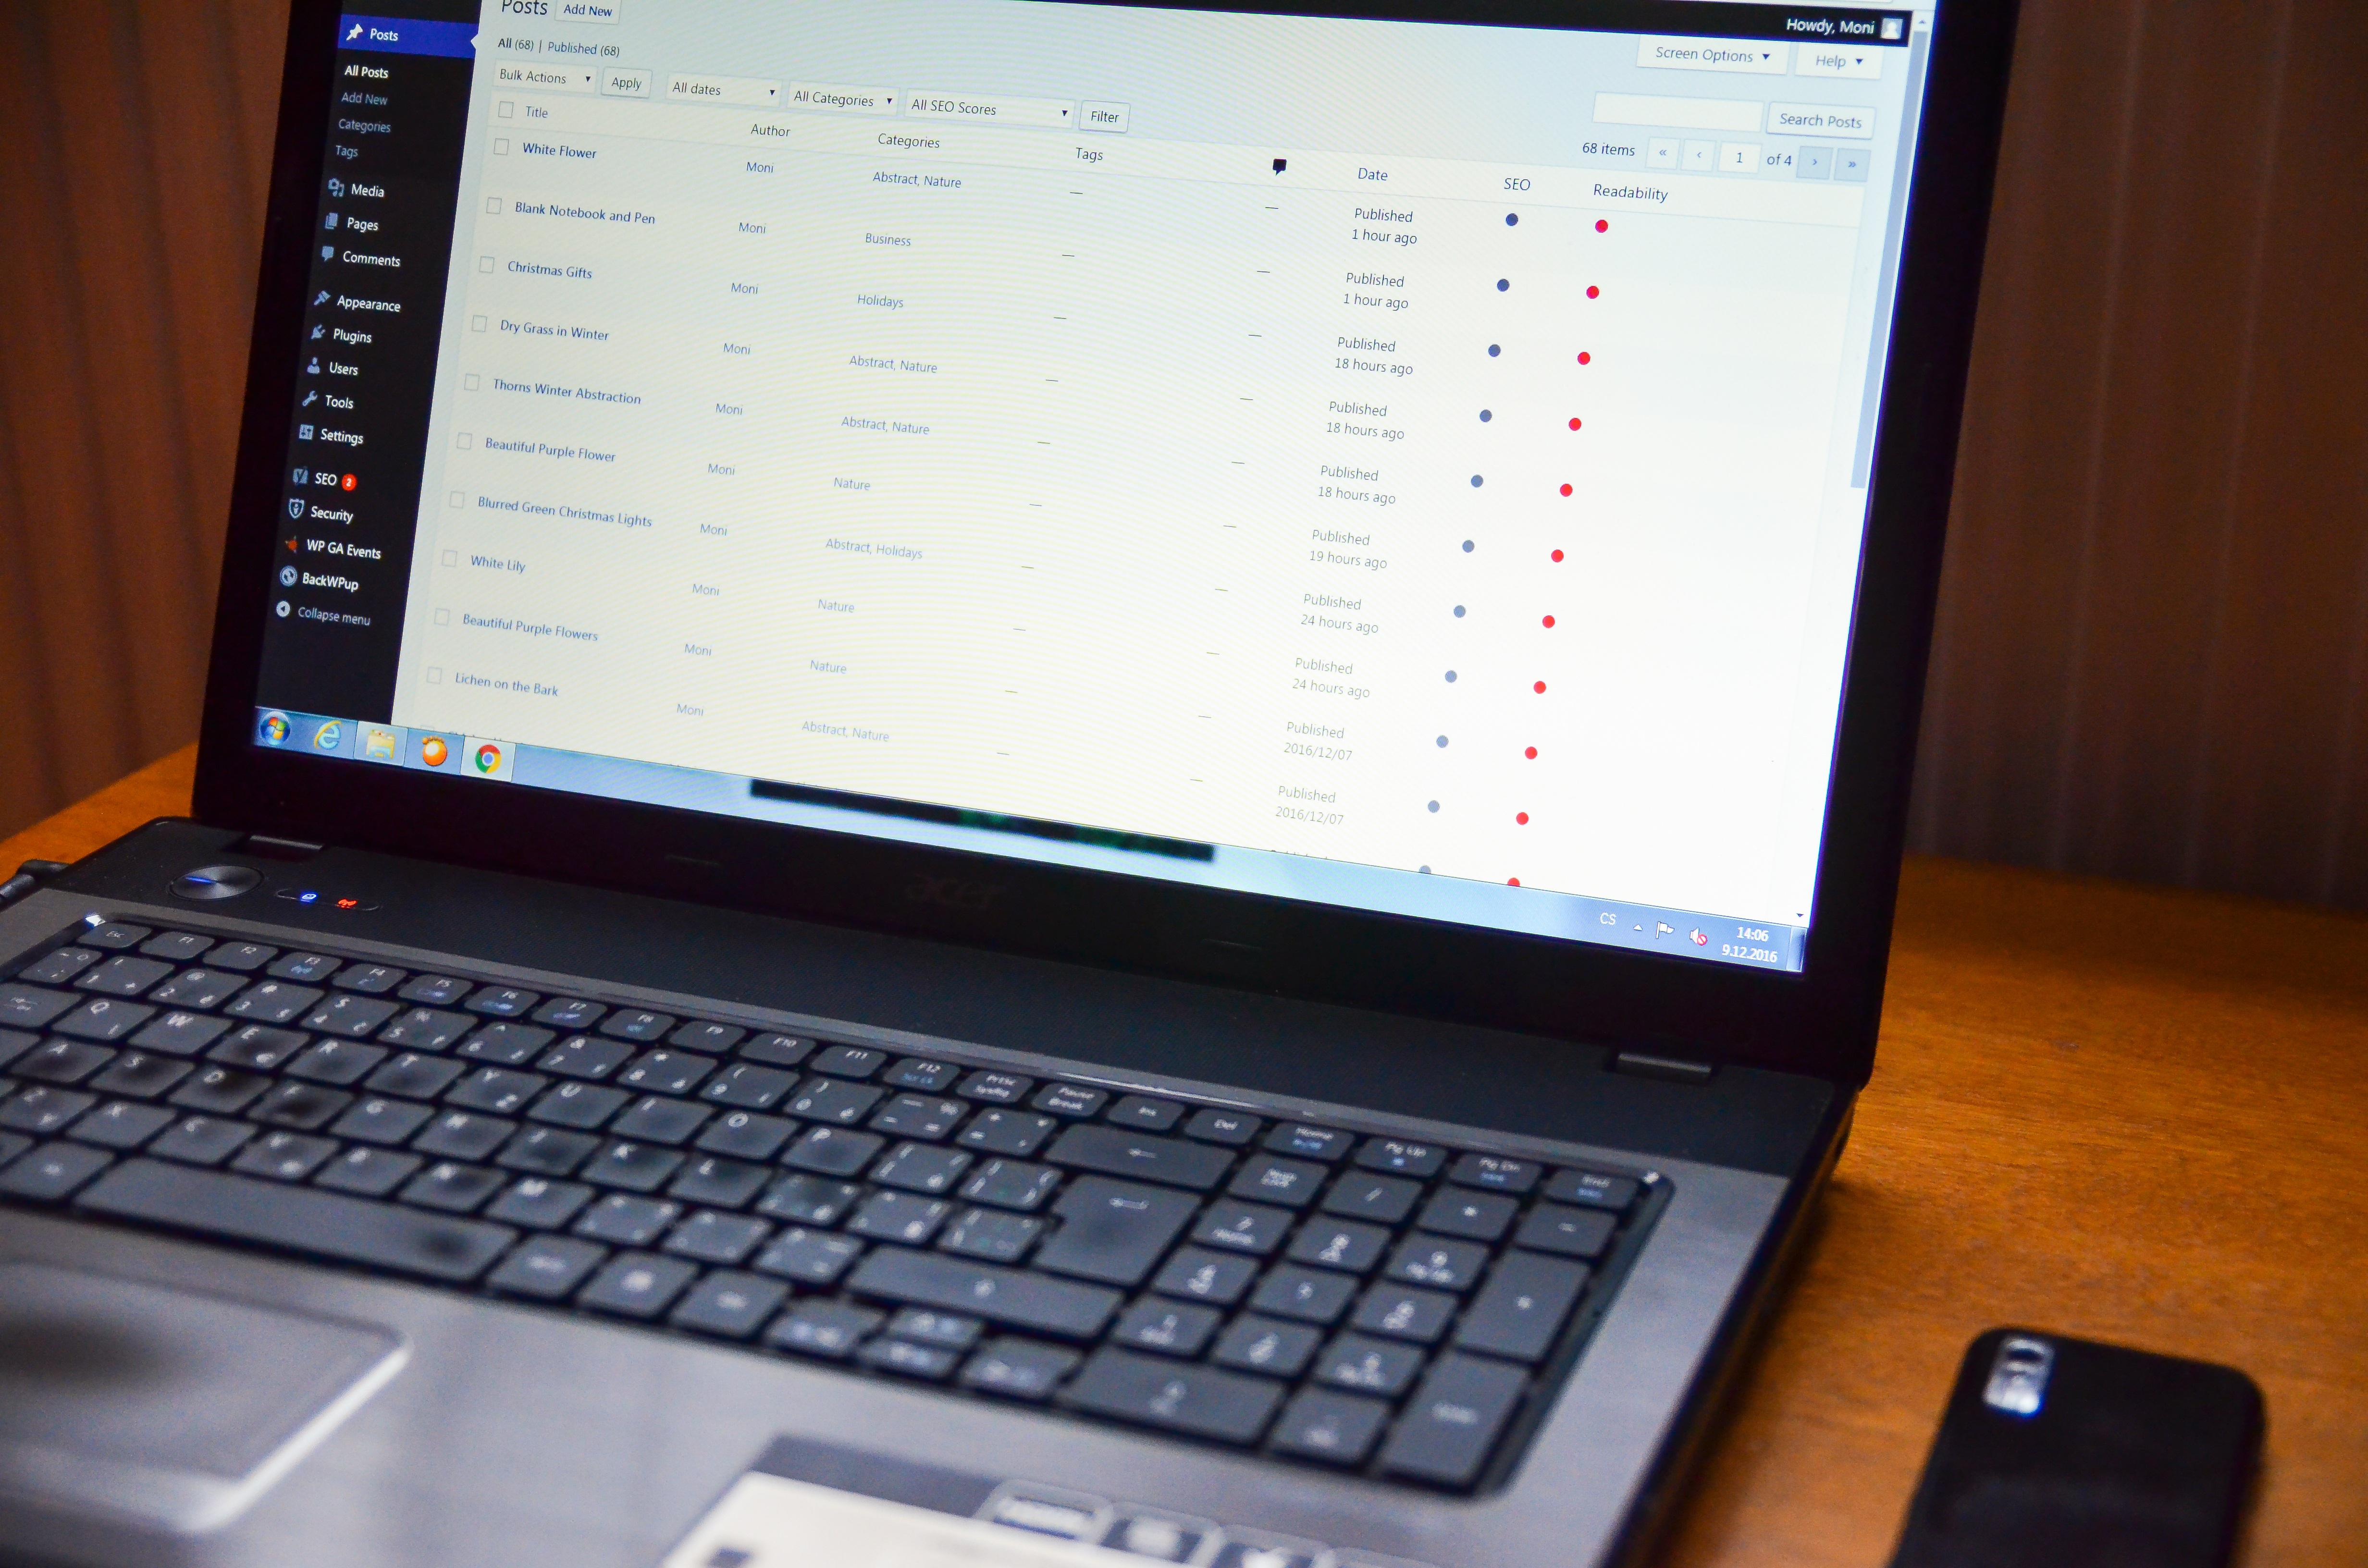
laptop, computer, technology, phone, home office, multimedia, cellular phone, netbook, personal computer, electronic device, computer hardware, computer program, work on the laptop